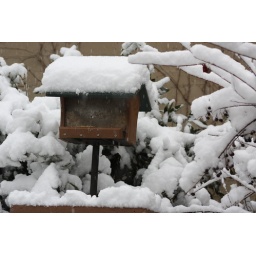
there were many birds taking cover in their house that morning.